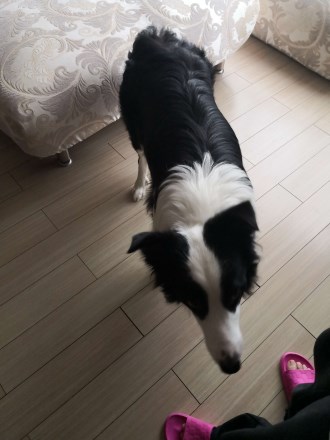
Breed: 2594-n000109-Border_collie